Dennis F. Parker

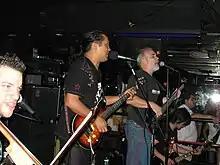
Álvarez and Parker with El Haragán y Compañía at Bamboleo

Don Ellis Orchestra – Don Ellis at Fillmore (Columbia, 1970) Recorded "Live" at The Fillmore West; San Francisco, CA